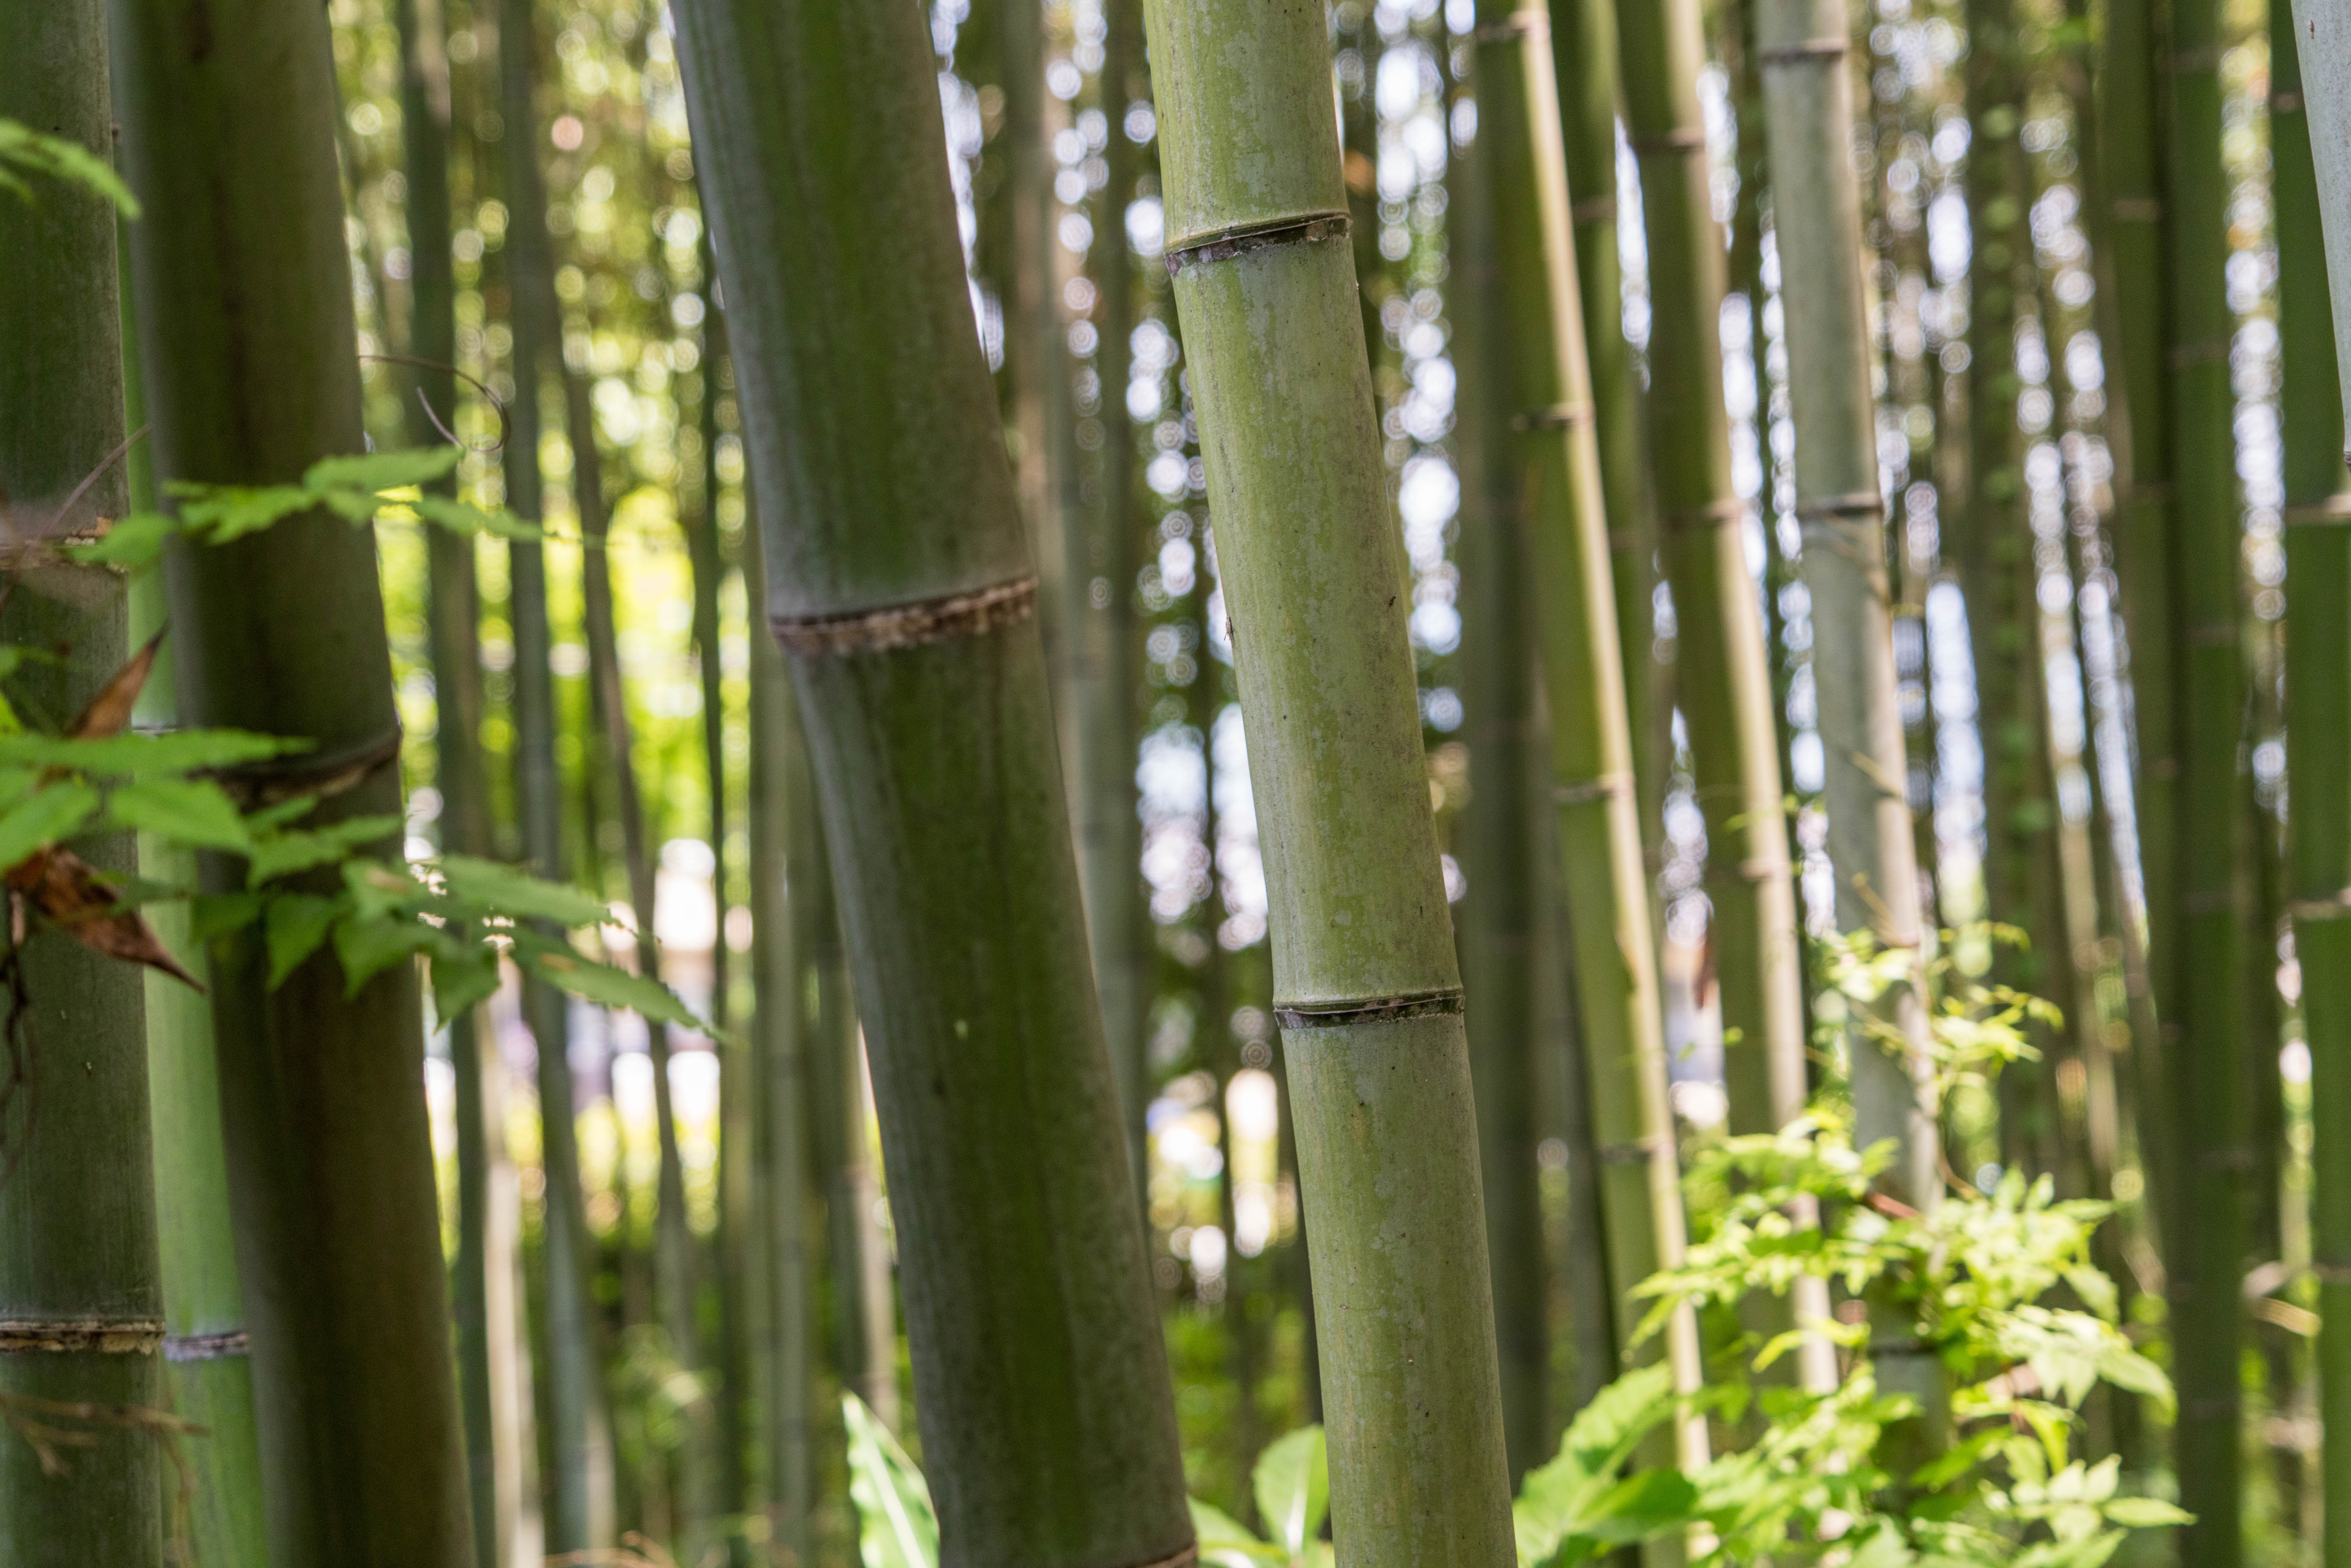
tree, nature, forest, branch, plant, sunlight, travel, asian, idyllic, green, landmark, botany, attraction, tourism, japan, close up, trees, japanese, kyoto, habitat, bamboo, ecosystem, bamboo forest, arashiyama, natural environment, grass family, plant stem